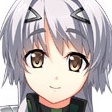
Portrait style: Anime Portrait